Alain Giresse

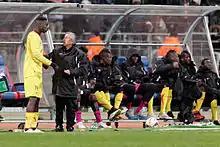
Alain Giresse managing Mali in 2015.

He has been in charge of Toulouse and the Georgian national team, among others. Giresse worked as the head coach of Gabon, and was named a few months after the 2010 African Cup of Nations the Mali manager. He was the coach of Senegal national football team from 2013 to January 2015.